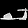
Label: Sandal